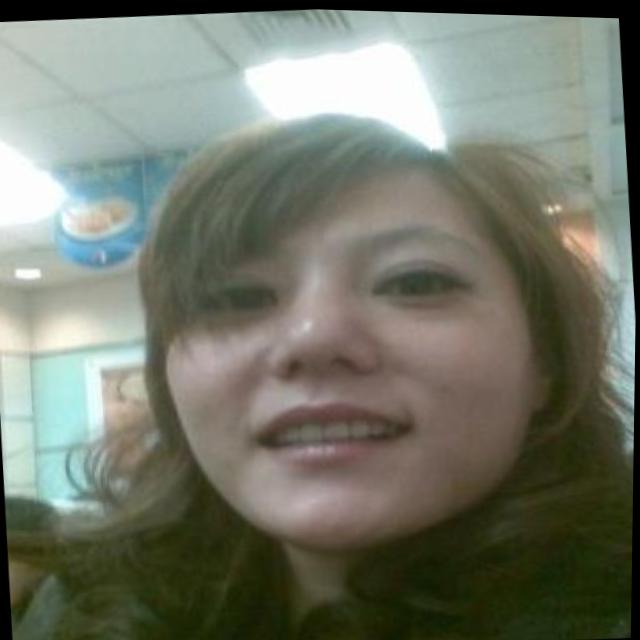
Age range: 21-44